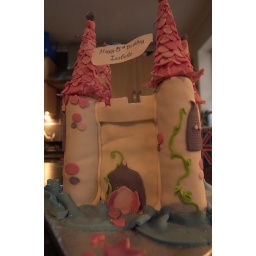
Pink heart stepping stones lead you over the swirling fairy moat to the rose petal doors of the fairy castle.